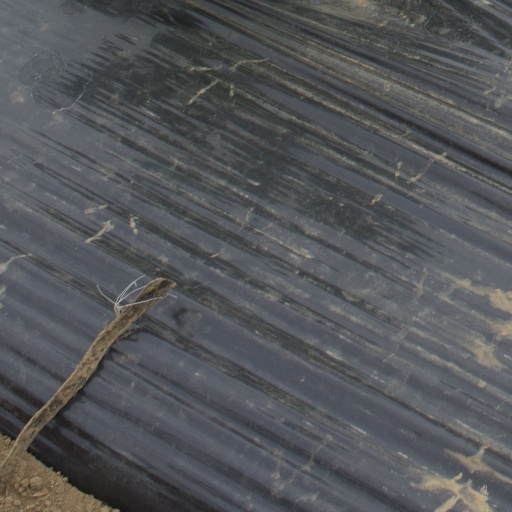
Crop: Jerusalem artichoke